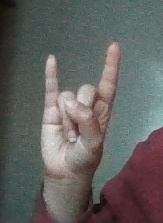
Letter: la